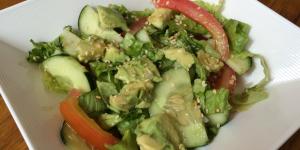
ensalada verde con aguacate